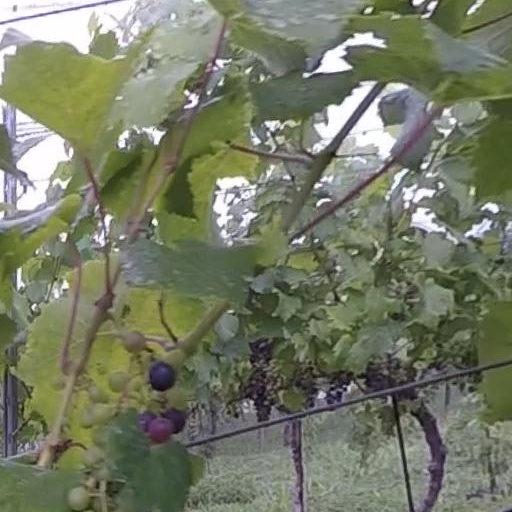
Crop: grape